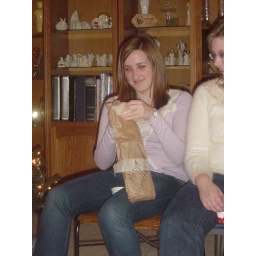
Bet you can guess what was in the brown paper bag...